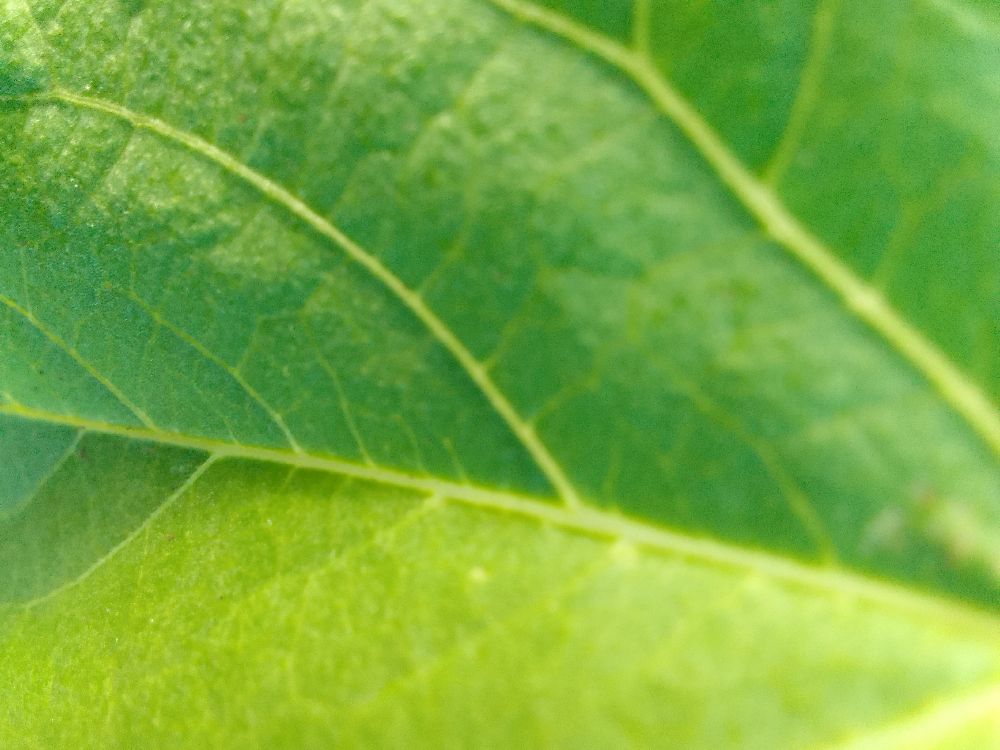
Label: healthy